Sumeet Sachdev

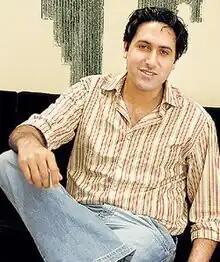

Sumeet Sachdev is an Indian actor and architect known for his role as Gautam "Gomzy" Virani in "Kyunki Saas Bhi Kabhi Bahu Thi" and Abhimanyu "Mani" Raghav in "Yeh Hai Mohabbatein".